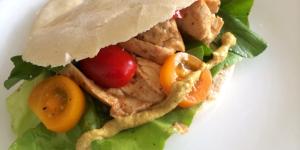
pan de pita con pollo y mostaza